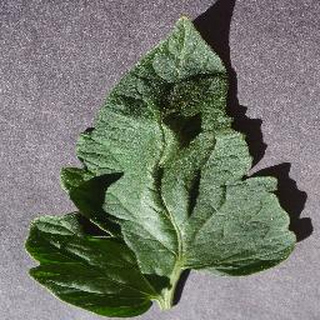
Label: healthy_tomato